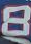
Number: 8